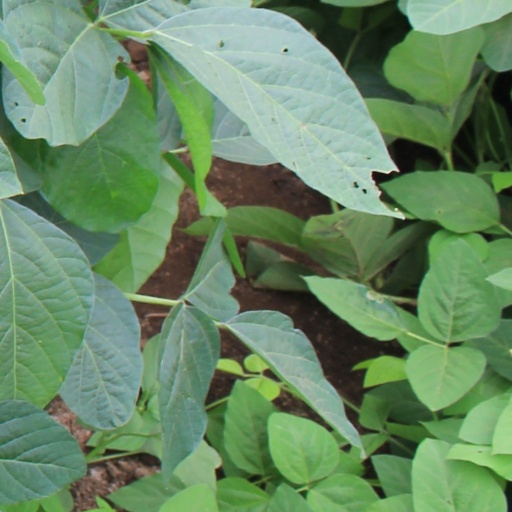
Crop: soybean